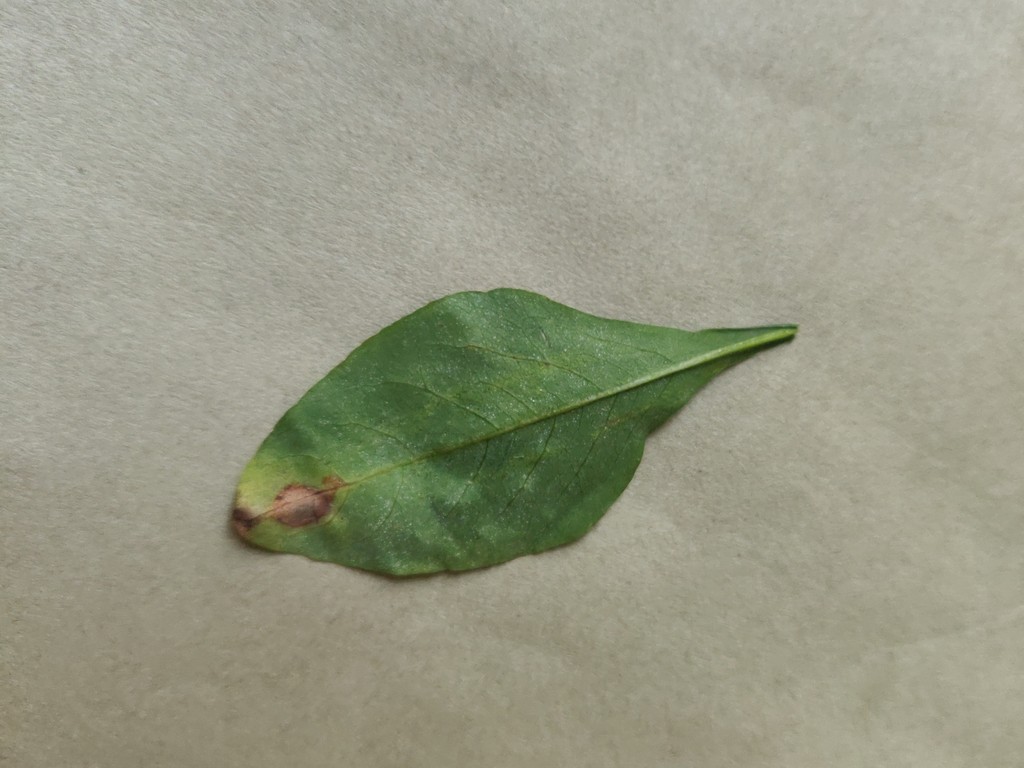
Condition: Unhealthy
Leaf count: single
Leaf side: back